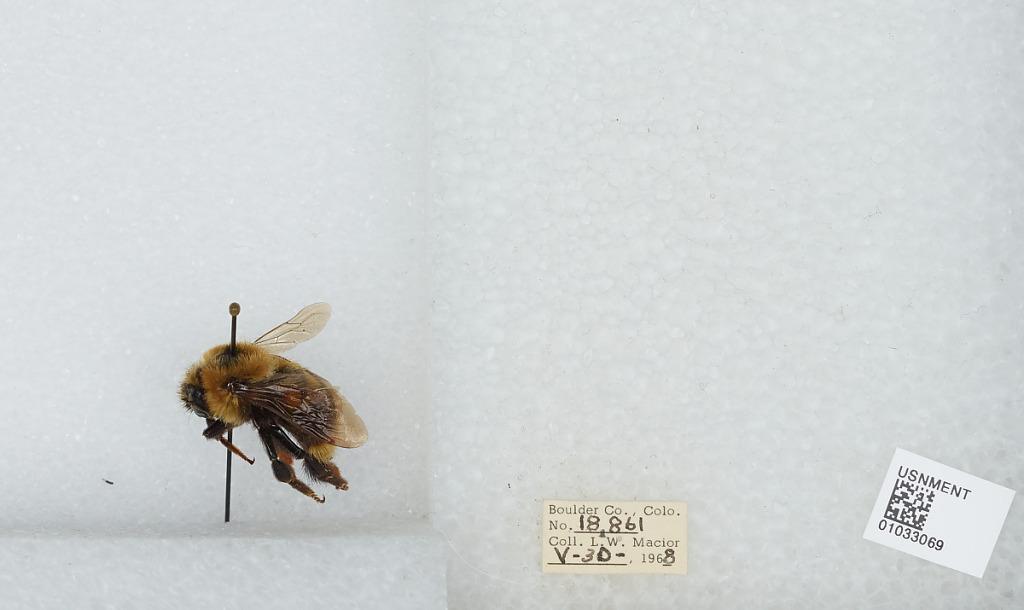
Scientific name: Bombus (Cullumanobombus) rufocinctus Cresson
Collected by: L. Macior
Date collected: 1968-5-30
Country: United States
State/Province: Colorado
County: Boulder
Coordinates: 40.015, -105.27